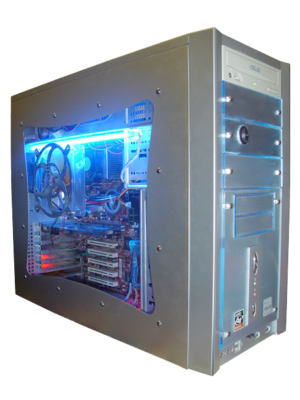
Les méthodes de refroidissement pour ordinateur sont les moyens permettant de réduire la température de certains composants d'ordinateur afin d'éviter leur surchauffe. La majorité des composants d'un ordinateur chauffent, allant d'une très faible production de chaleur pour les lecteurs optiques, à une production beaucoup plus importantes pour le microprocesseur voire la carte graphique qui consomme parfois plus que le processeur. Un échauffement normal est sans conséquence, mais une surchauffe de ces composants peut entraîner des dysfonctionnements, pouvant parfois aller jusqu’à leur détérioration.